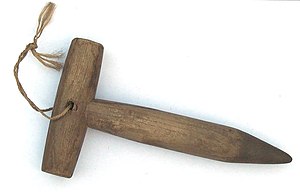
Plantepind
En T-formet plantepind.
En plantepind eller priklepind er en spidset træpind til at lave huller i plantejord så plantefrø, stiklinger eller små planteløg kan plantes. Plantepinde findes i mange udformninger fx lige plantepind, T-formet plantepind og L-formet plantepind.